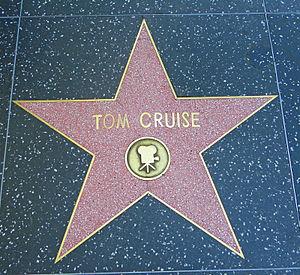
Thomas Cruise Mapother IV, dit Tom Cruise [tɑm kɹuːz], est un acteur et producteur de cinéma américain, né le 3 juillet 1962 à Syracuse.